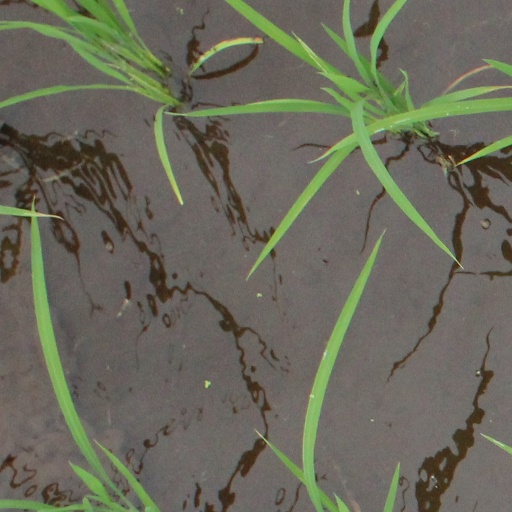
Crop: rice